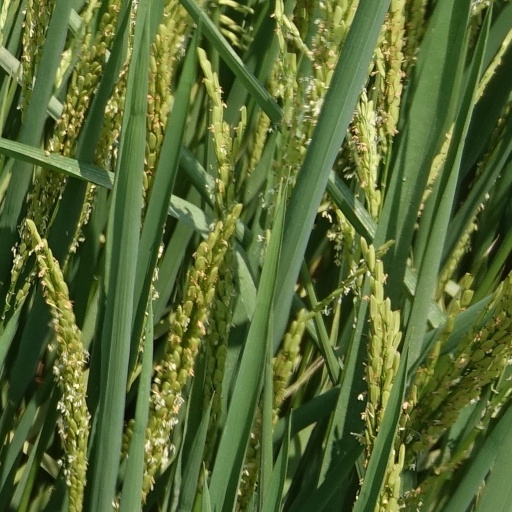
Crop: rice